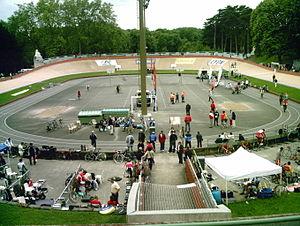
Vélodrome du Parc de la Tête d'Or (vue générale de l'intérieur) lors d'une compétition de cyclisme sur piste